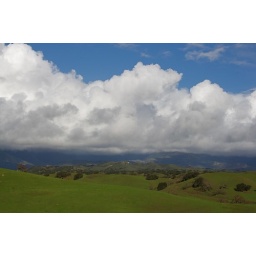
Some beautiful clouds in the mountains around Santa Barbara.